Tower of Babel

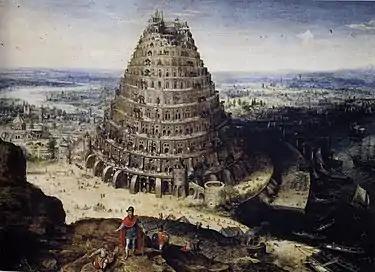
"Tower of Babel", by Lucas van Valckenborch, 1594, Louvre Museum

The Jewish-Roman historian Flavius Josephus, in his "Antiquities of the Jews", recounted history as found in the Hebrew Bible and mentioned the Tower of Babel. He wrote that it was Nimrod who had the tower built and that Nimrod was a tyrant who tried to turn the people away from God. In this account, God confused the people rather than destroying them because annihilation with a Flood had not taught them to be godly.